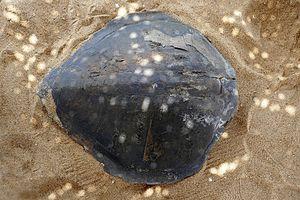
Carapace de tortue à Grand-Popo (Bénin).
Grand-Popo est une ville côtière du sud-ouest du Bénin, située dans la baie du Bénin, à proximité de la frontière togolaise. Cette commune fait partie du département du Mono.
À l'origine, la Bouche du Roy désigne l'embouchure du fleuve Mono au sud du Bénin. Il s'agirait de la traduction française erronée de l'expression portugaise « a boca do rio » signifiant l'embouchure du fleuve.